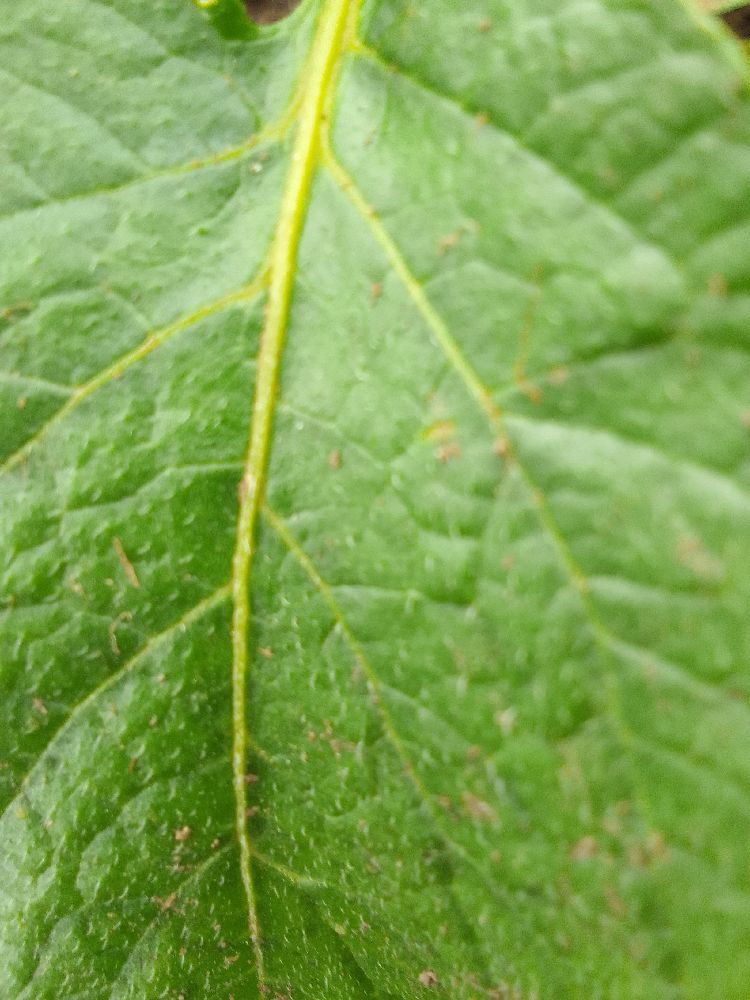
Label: Healthy